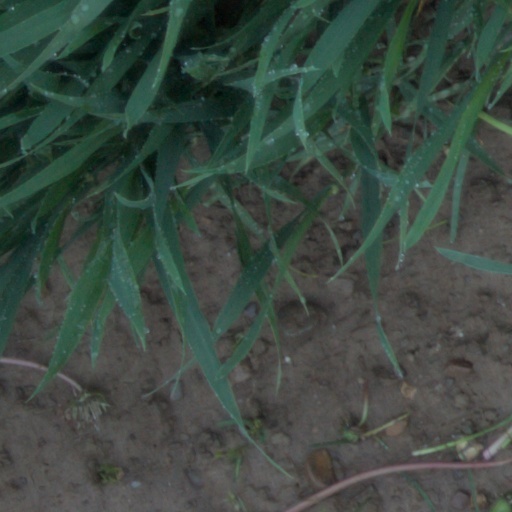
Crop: wheat